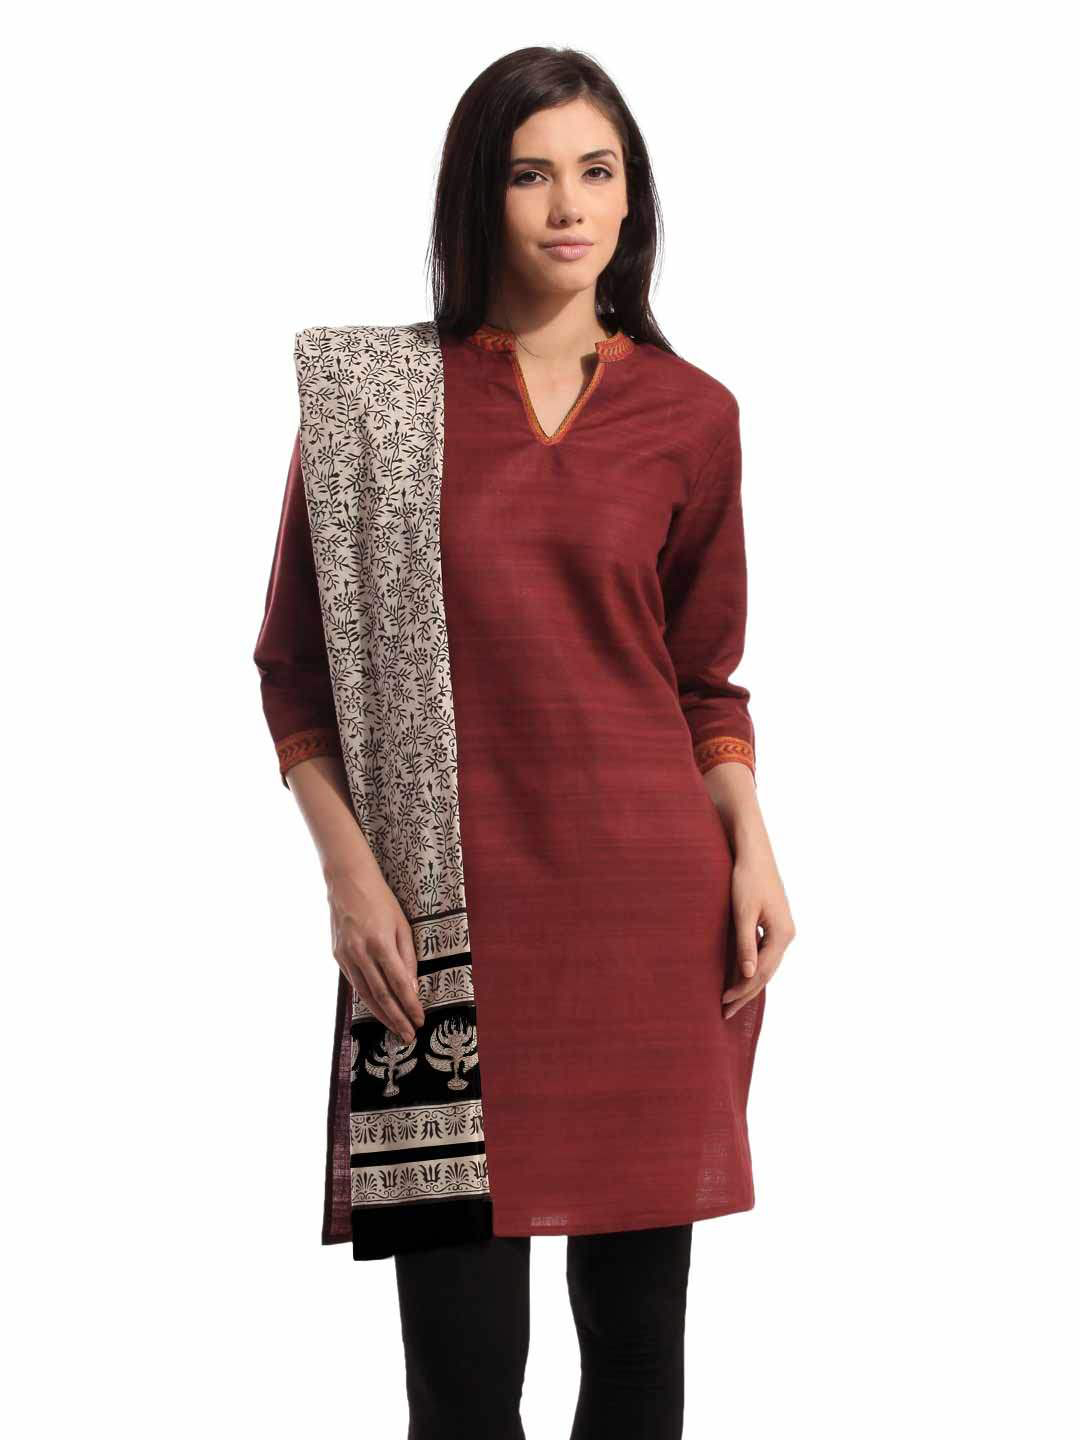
Fabindia Women Printed Beige & Black Stole
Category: Accessories / Stoles / Stoles
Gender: Women
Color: Beige
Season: Summer 2012
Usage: Ethnic